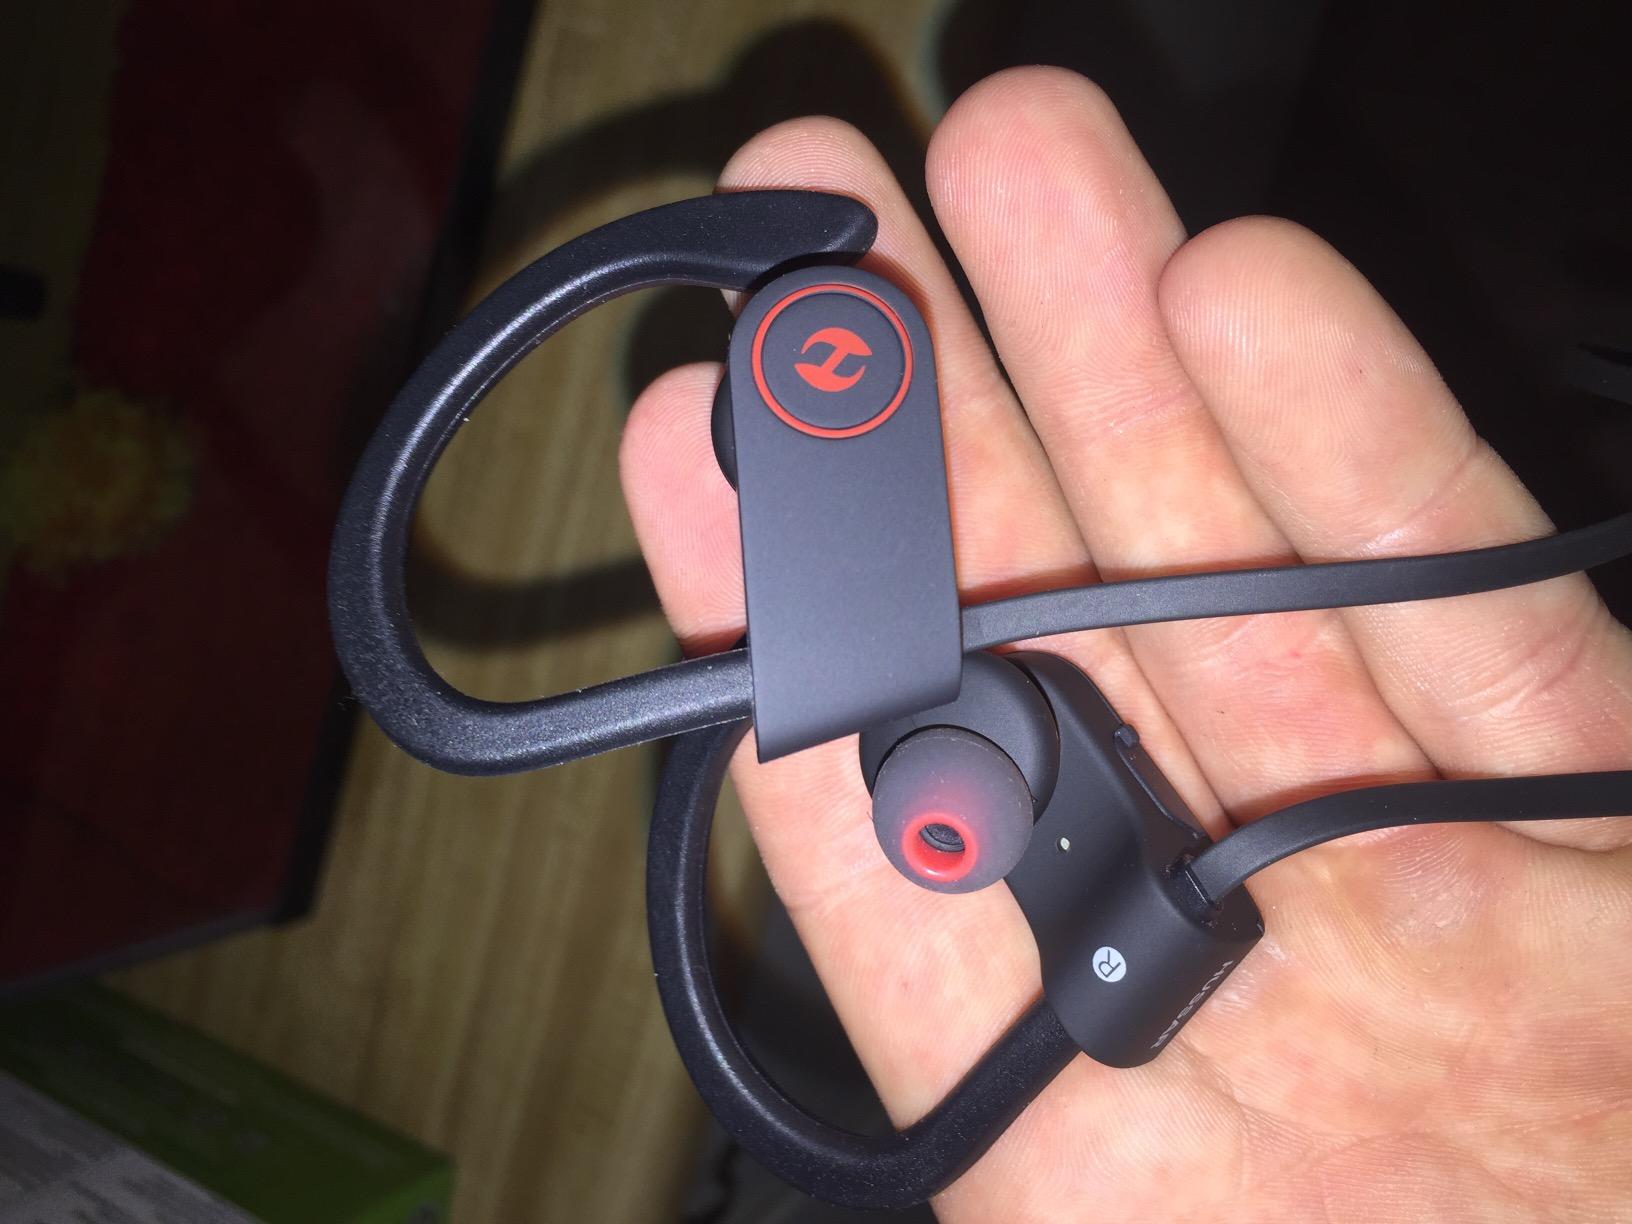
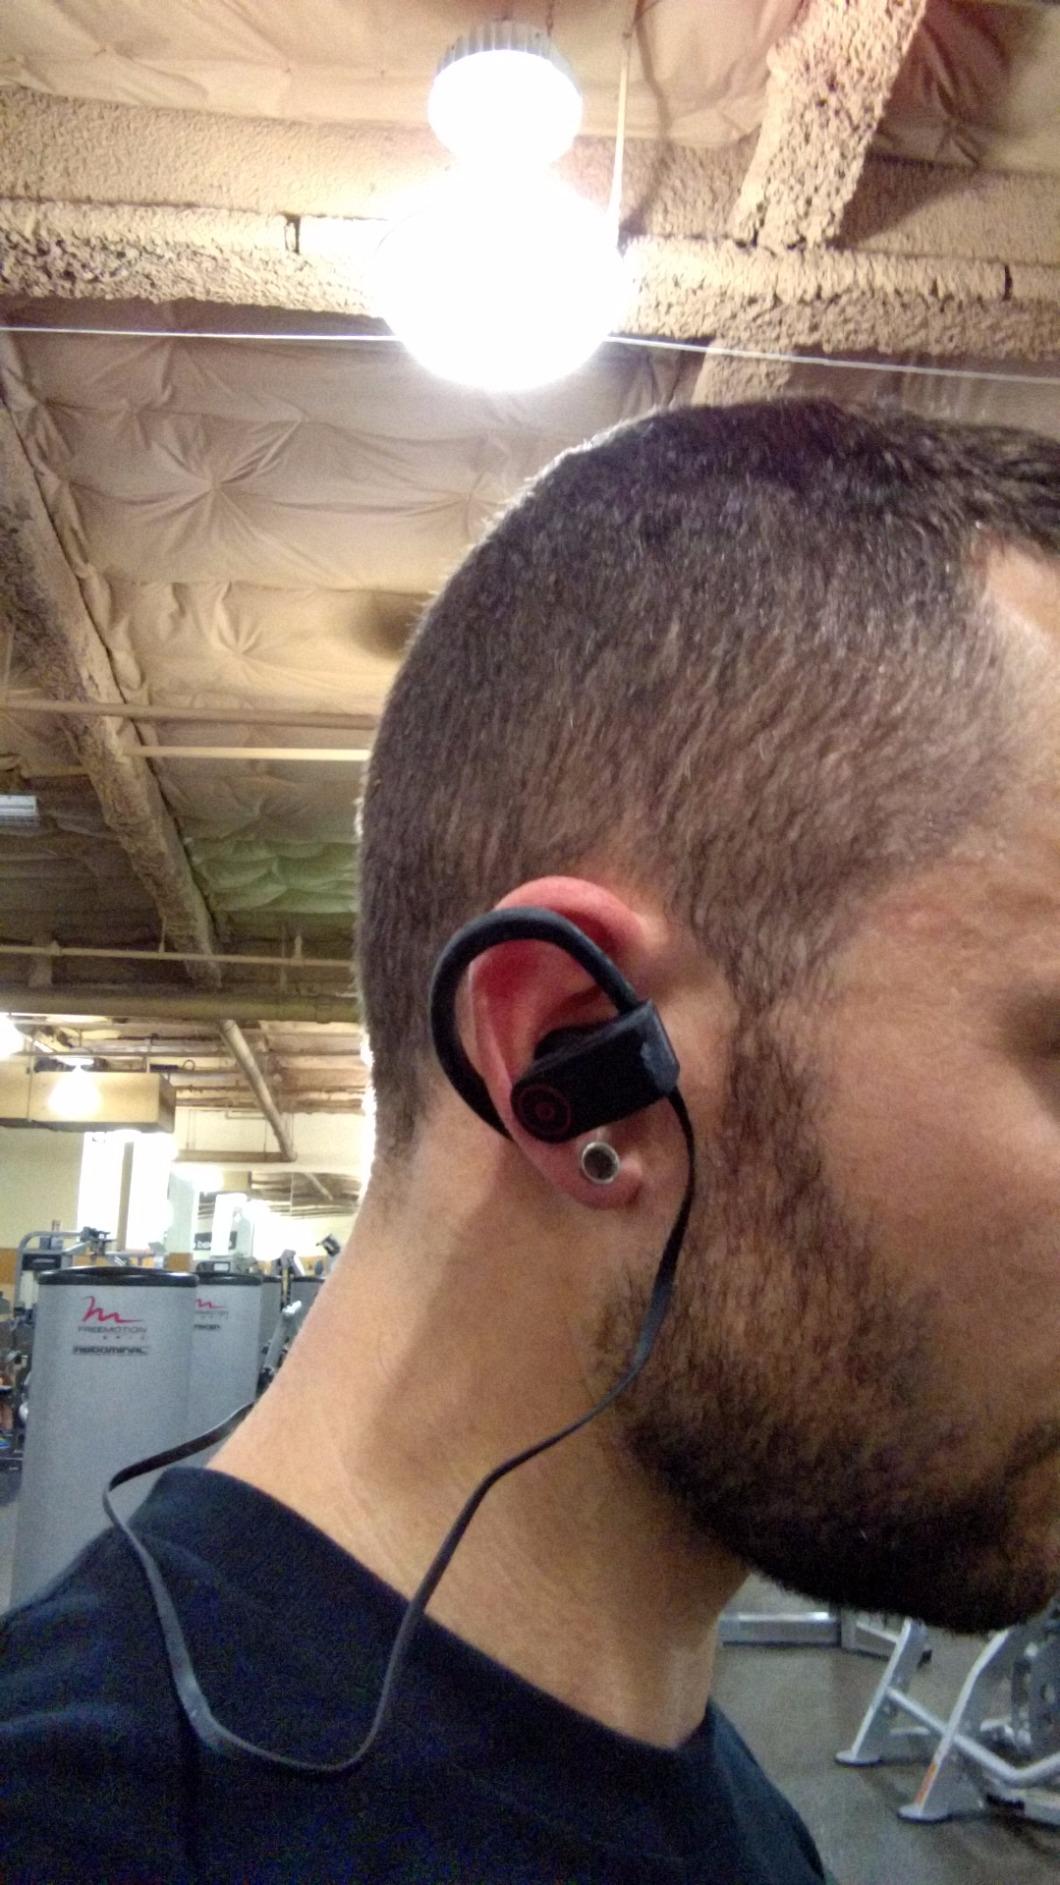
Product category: headphones
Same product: yes